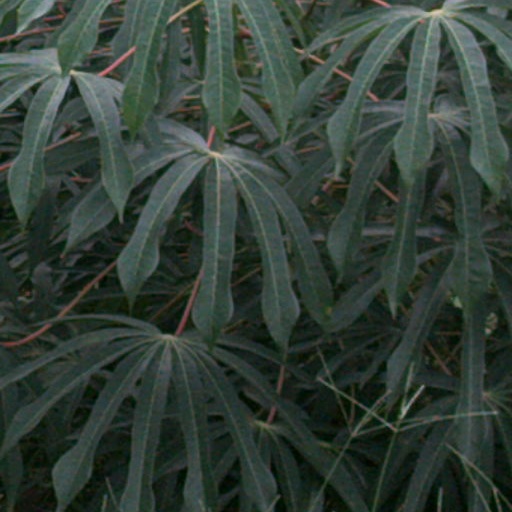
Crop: cassava